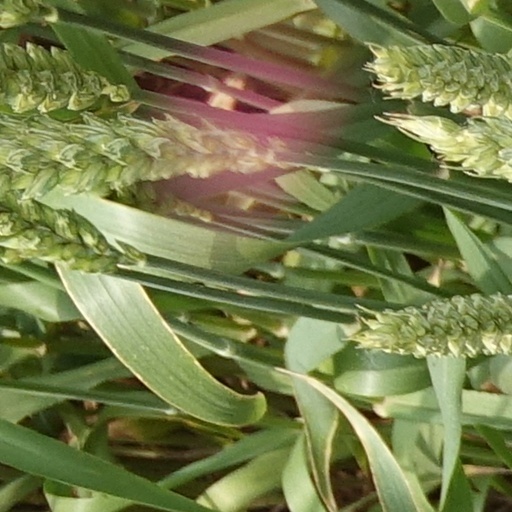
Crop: wheat